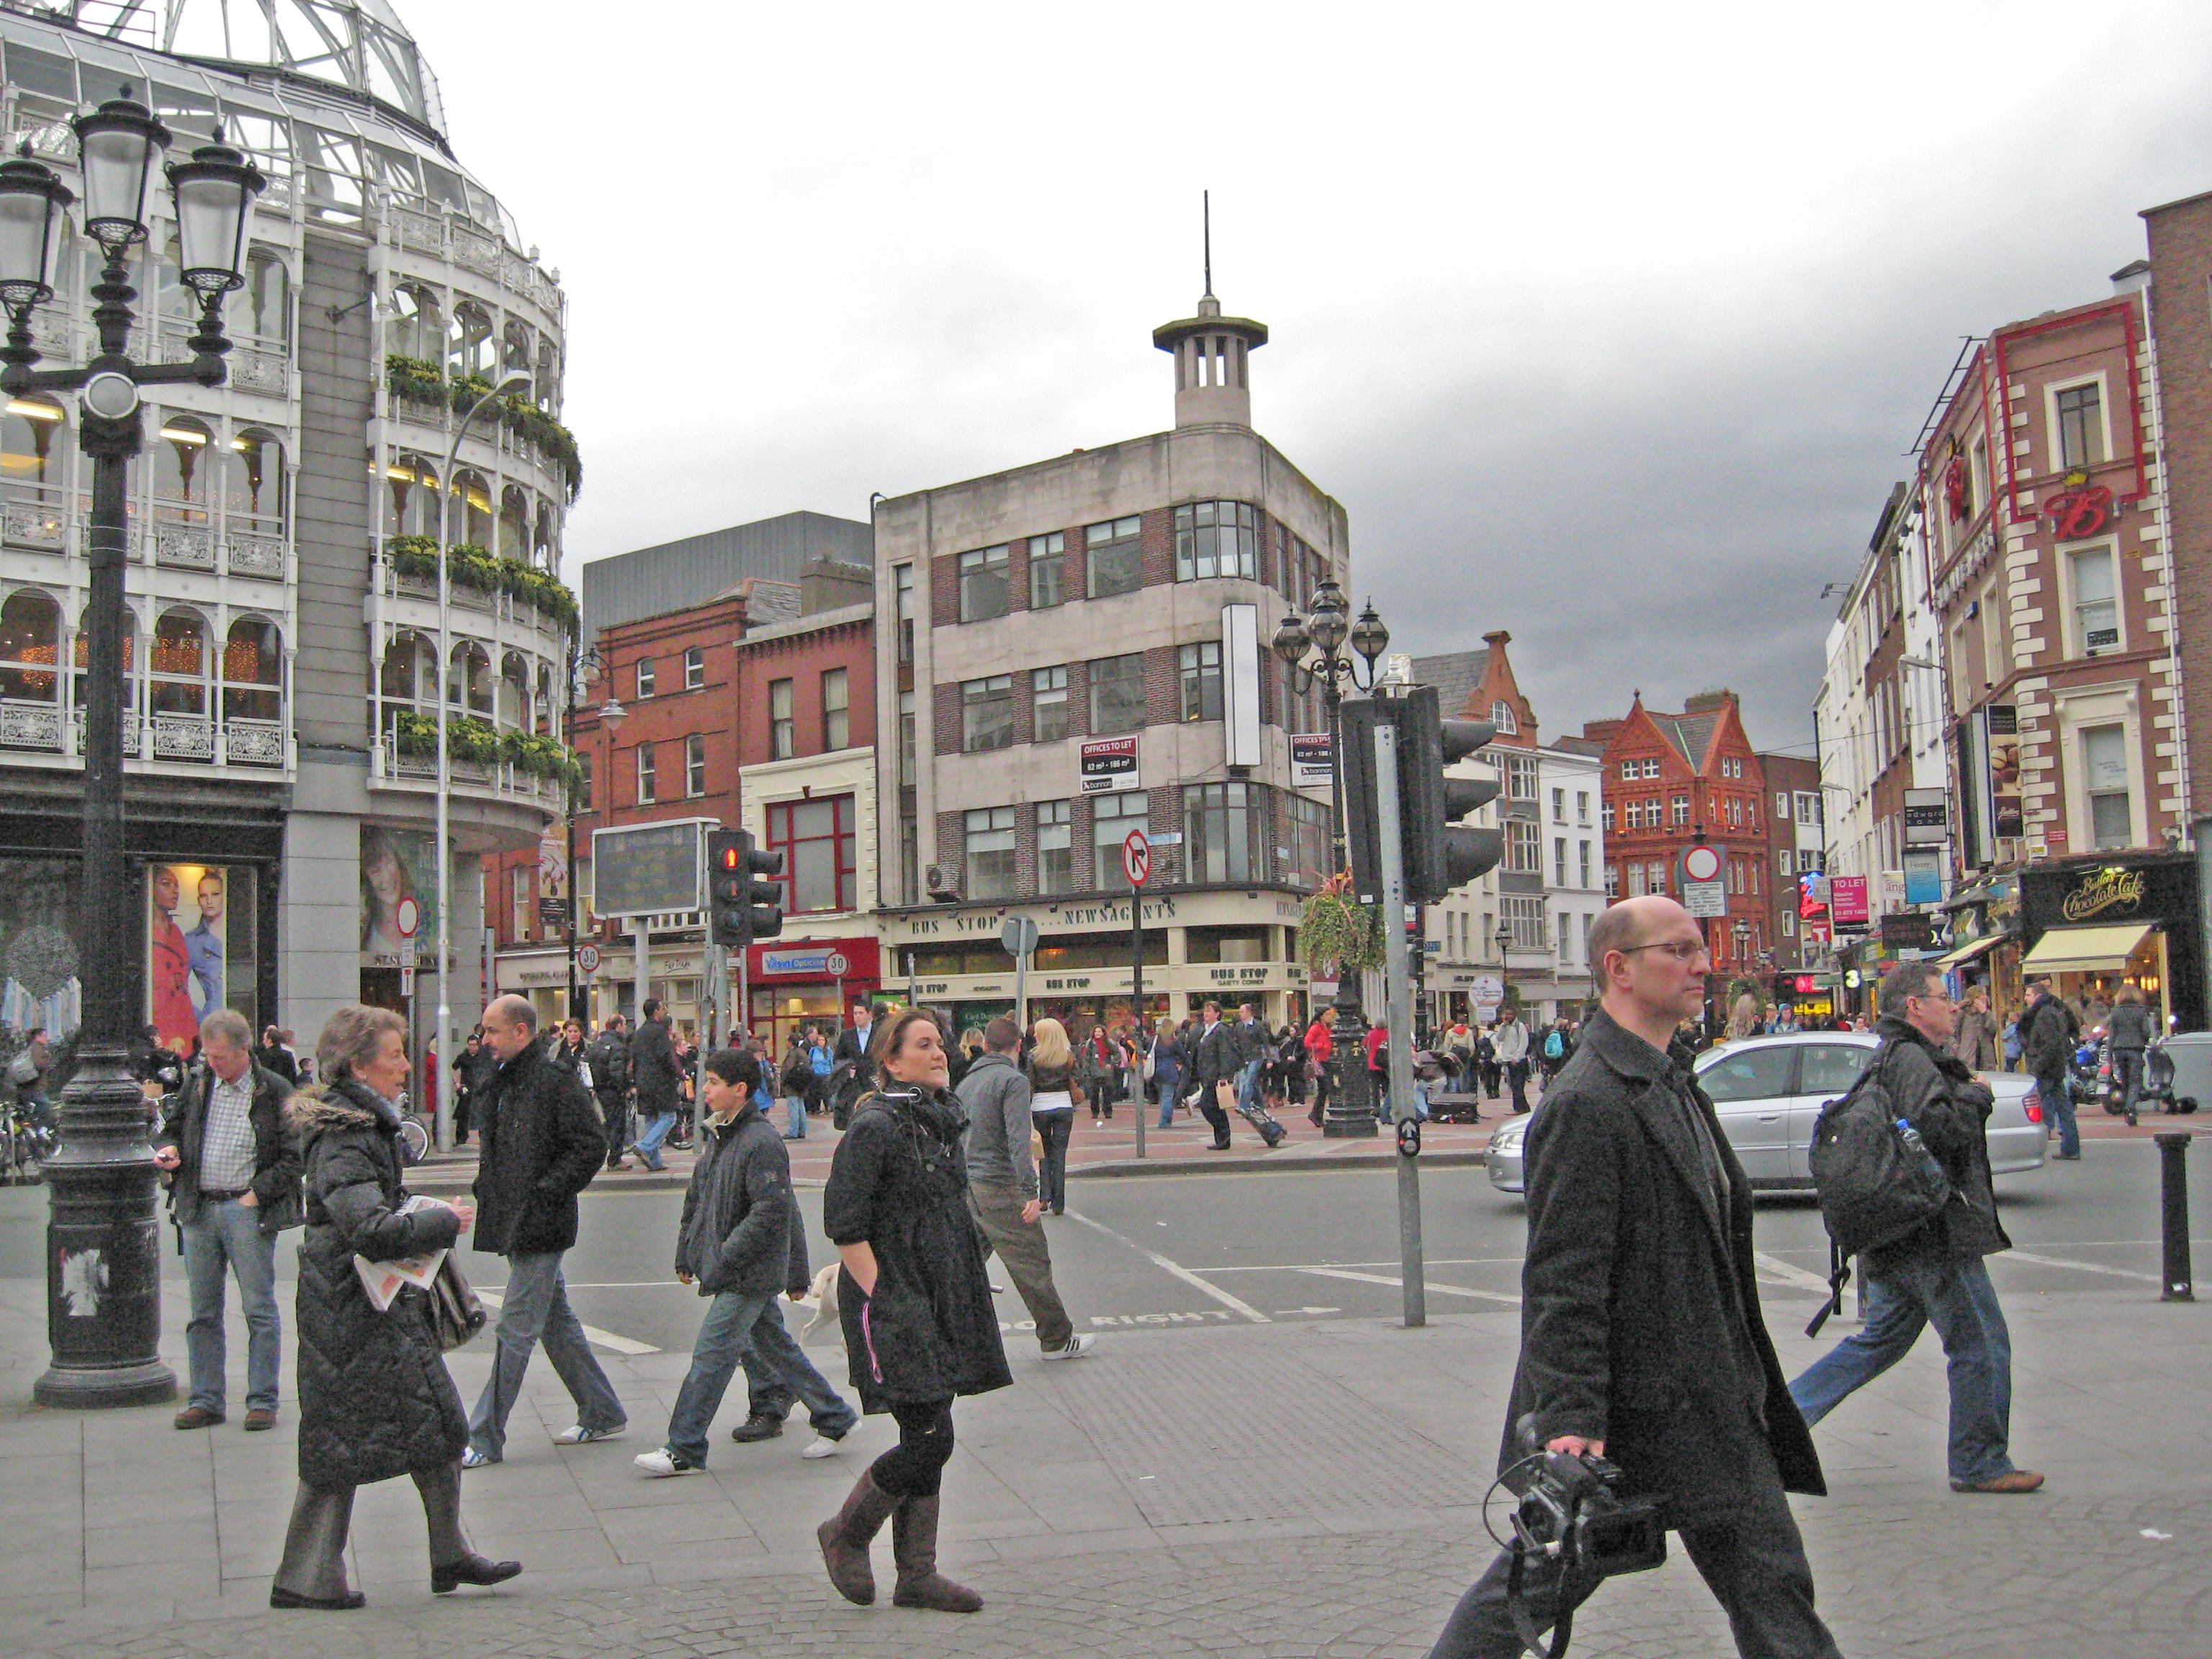
waterfall, pedestrian, road, street, ring, town, palace, city, crowd, downtown, plaza, castle, ancient, trip, creativecommons, ruins, infrastructure, town square, ireland, dublin, kerry, killkenny, killarney, guiness, jameson, neighbourhood